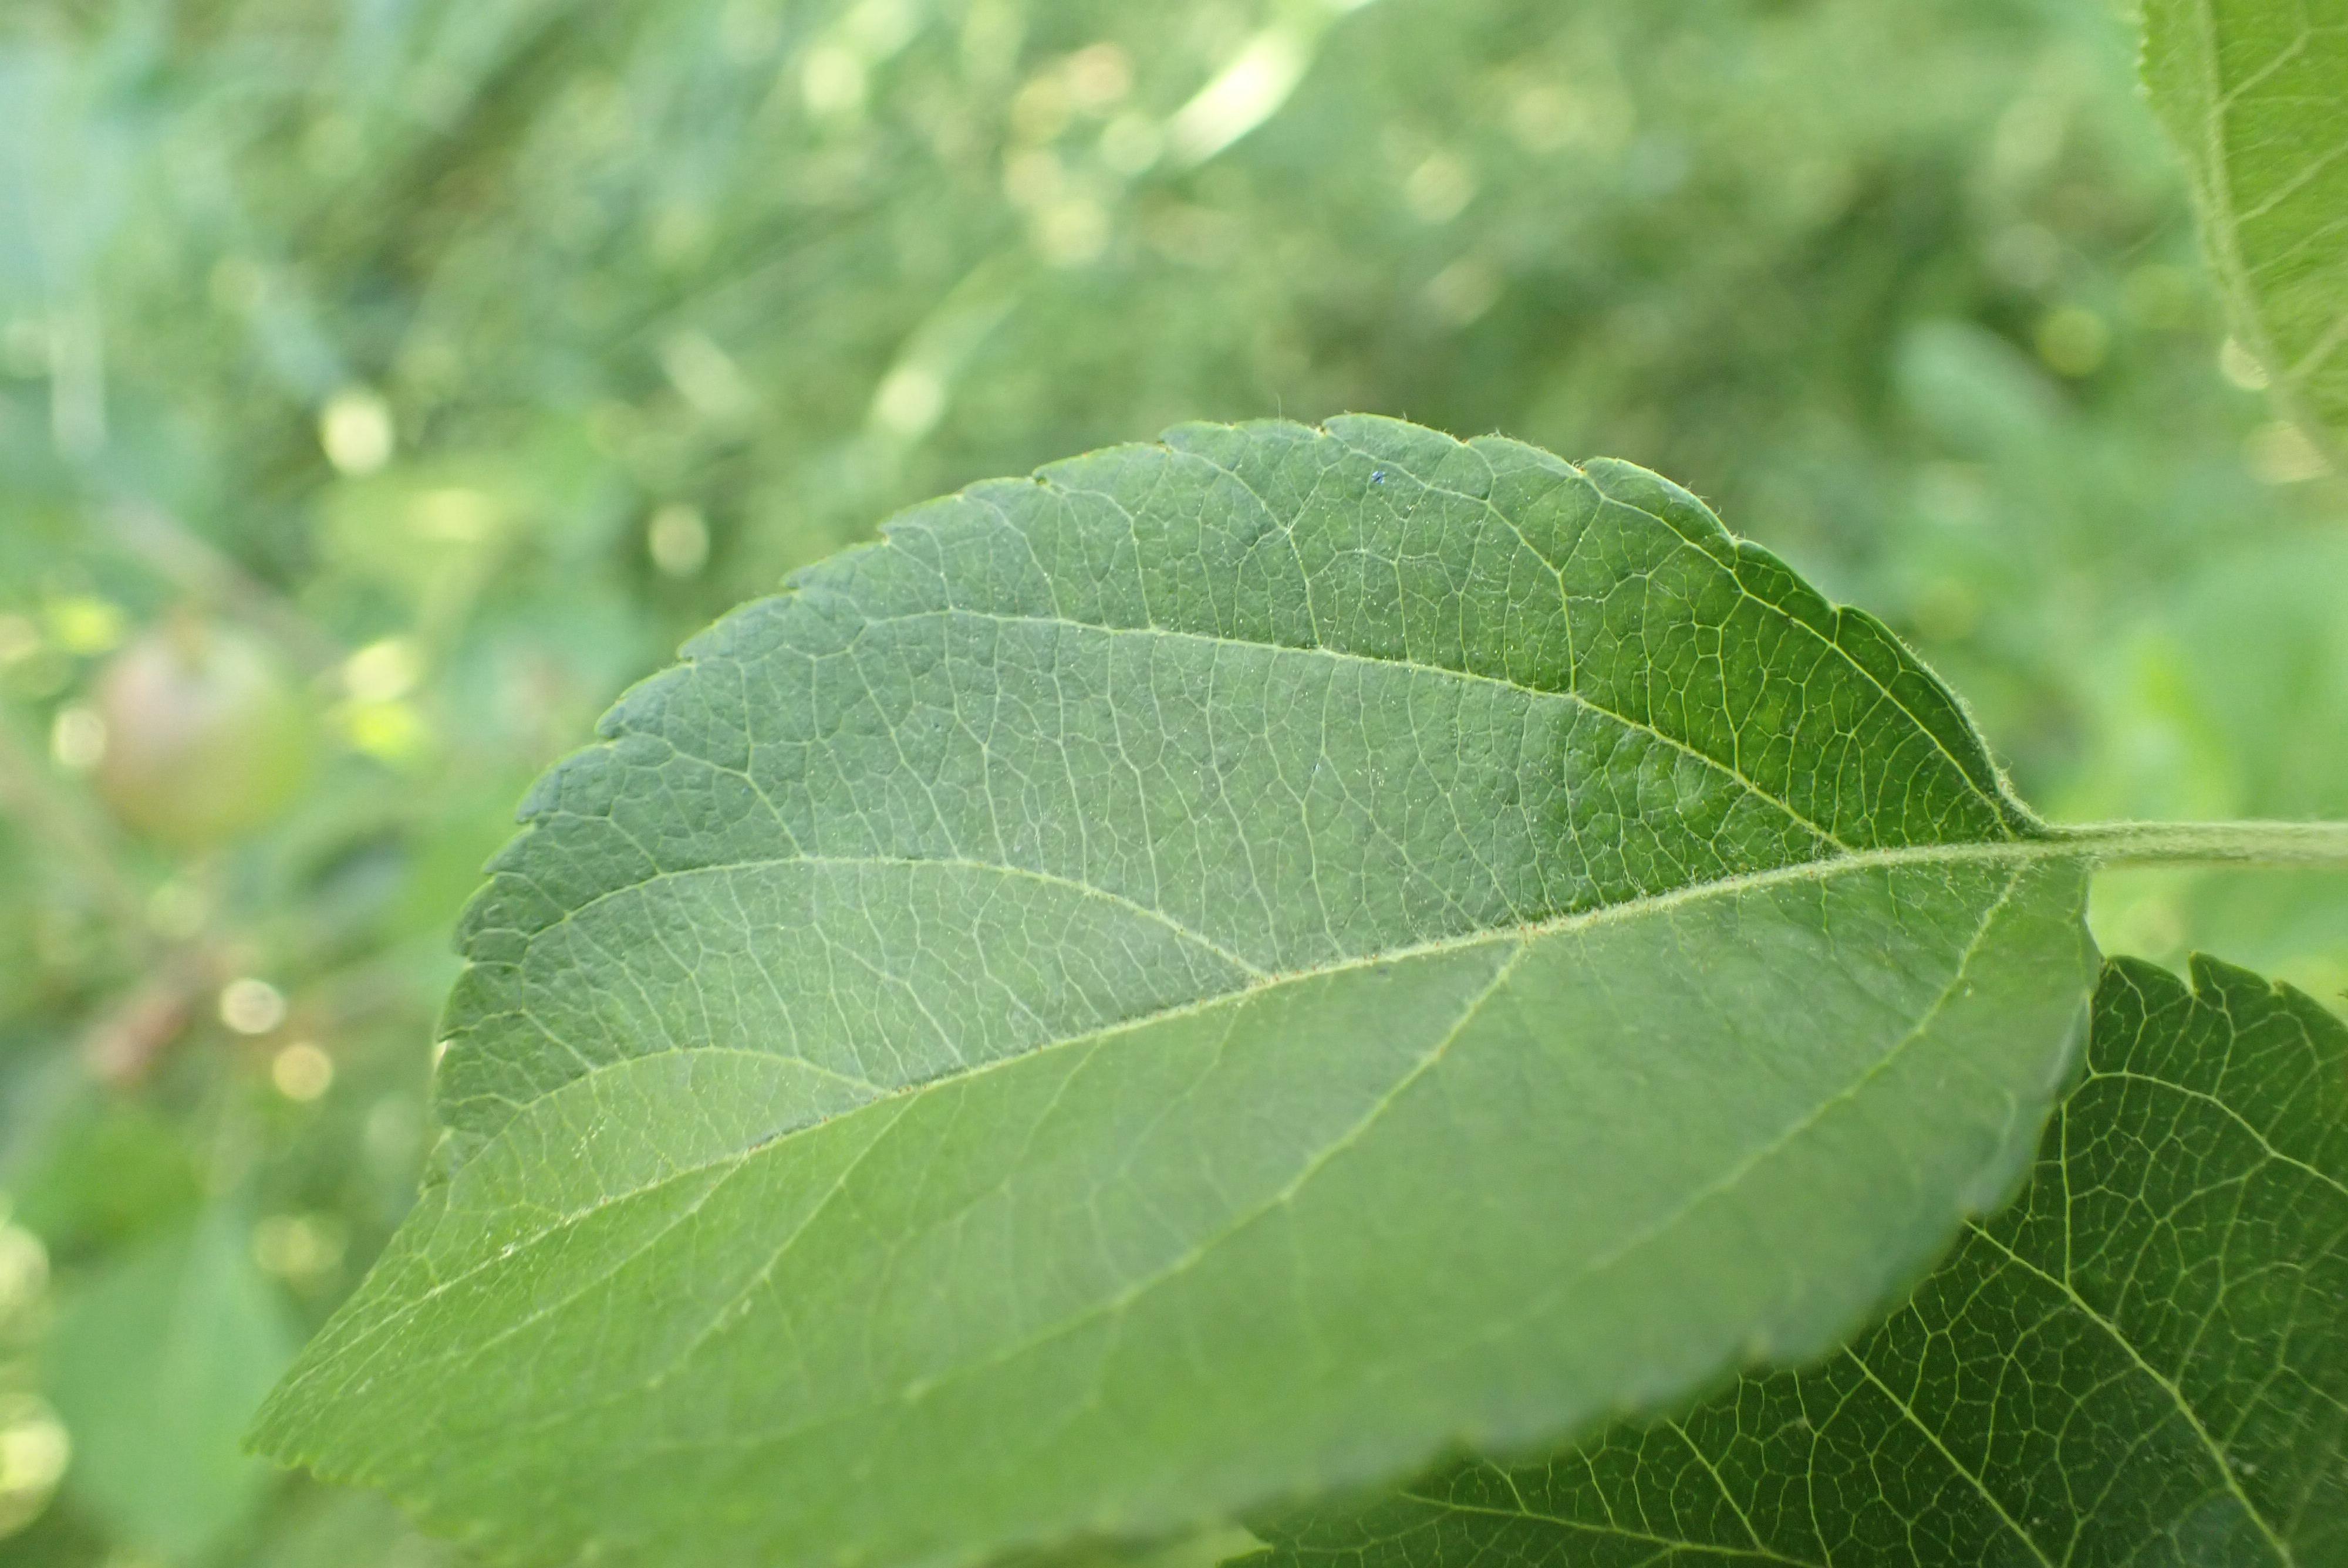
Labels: healthy